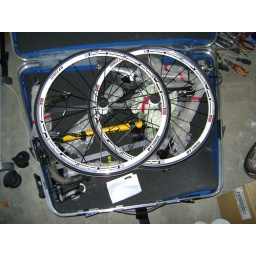
bike in a box